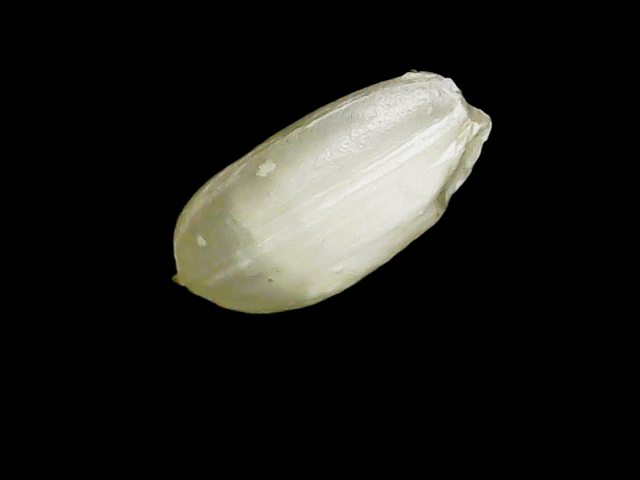
Rice variety: Binadhan8